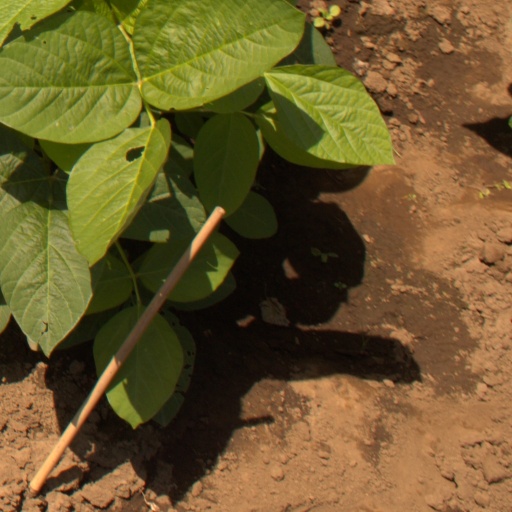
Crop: soybean